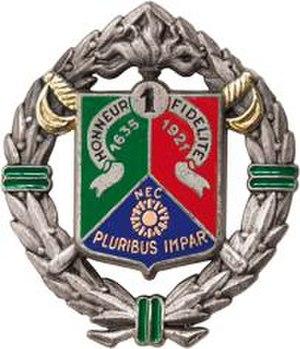
Insigne du 1er REC
Le camp de Carpiagne est un camp militaire de l'Armée de terre française situé au sud de la ville de Marseille. Bénéficiant d'une superficie de 1 500 hectares, en bordure du Parc national des Calanques, le camp offre un potentiel remarquable pour les activités de préparation opérationnelle du 1ᵉʳ Régiment étranger de cavalerie, qui stationne sur le camp depuis juillet 2014 : champs de tir, zones de manœuvre à pied et en engin blindé, zones dédiées à l'instruction. Des nombreuses unités de la région Sud-Est viennent s'y entraîner. Il est de plus idéalement situé à proximité de la plateforme aérienne d’Istres et de la plateforme maritime de Toulon.